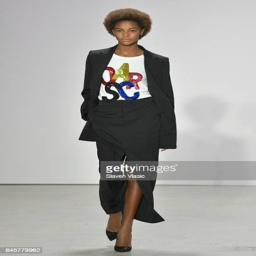
a model walks the runway for fashion show during fashion week